Bhaktha Sri Thyagaraja

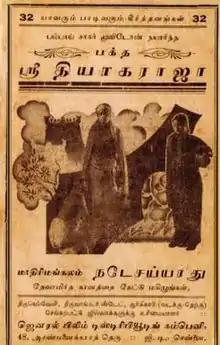
Film poster

Bhaktha Sri Thyagaraja (also known as Sri Thiagaraja Charitham) is a 1937 Indian Tamil-language biographical film written by M. P. Sundararajan and directed by Virendra Desai. Produced by Sagar Movietone, and based on the life of the Carnatic musician Tyagaraja, Mathirimangalam Natesa Iyer, Kamala and Seetha appeared in the leading roles. The film's success at the box office was largely attributed to its music.